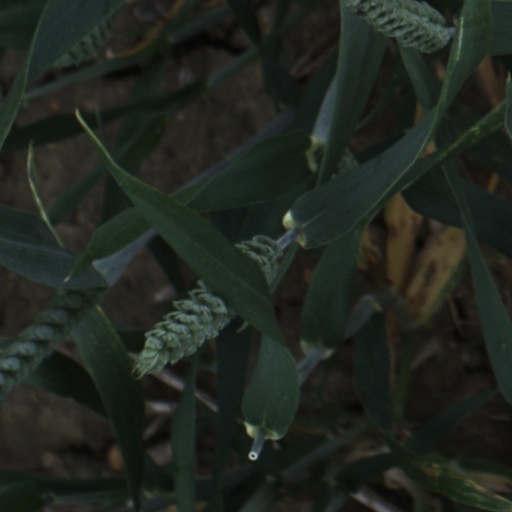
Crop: wheat